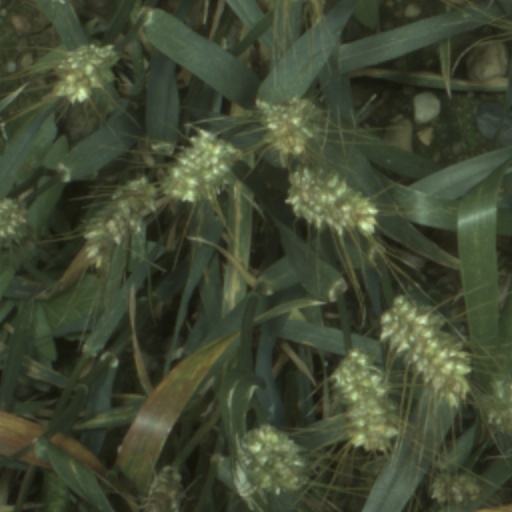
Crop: wheat